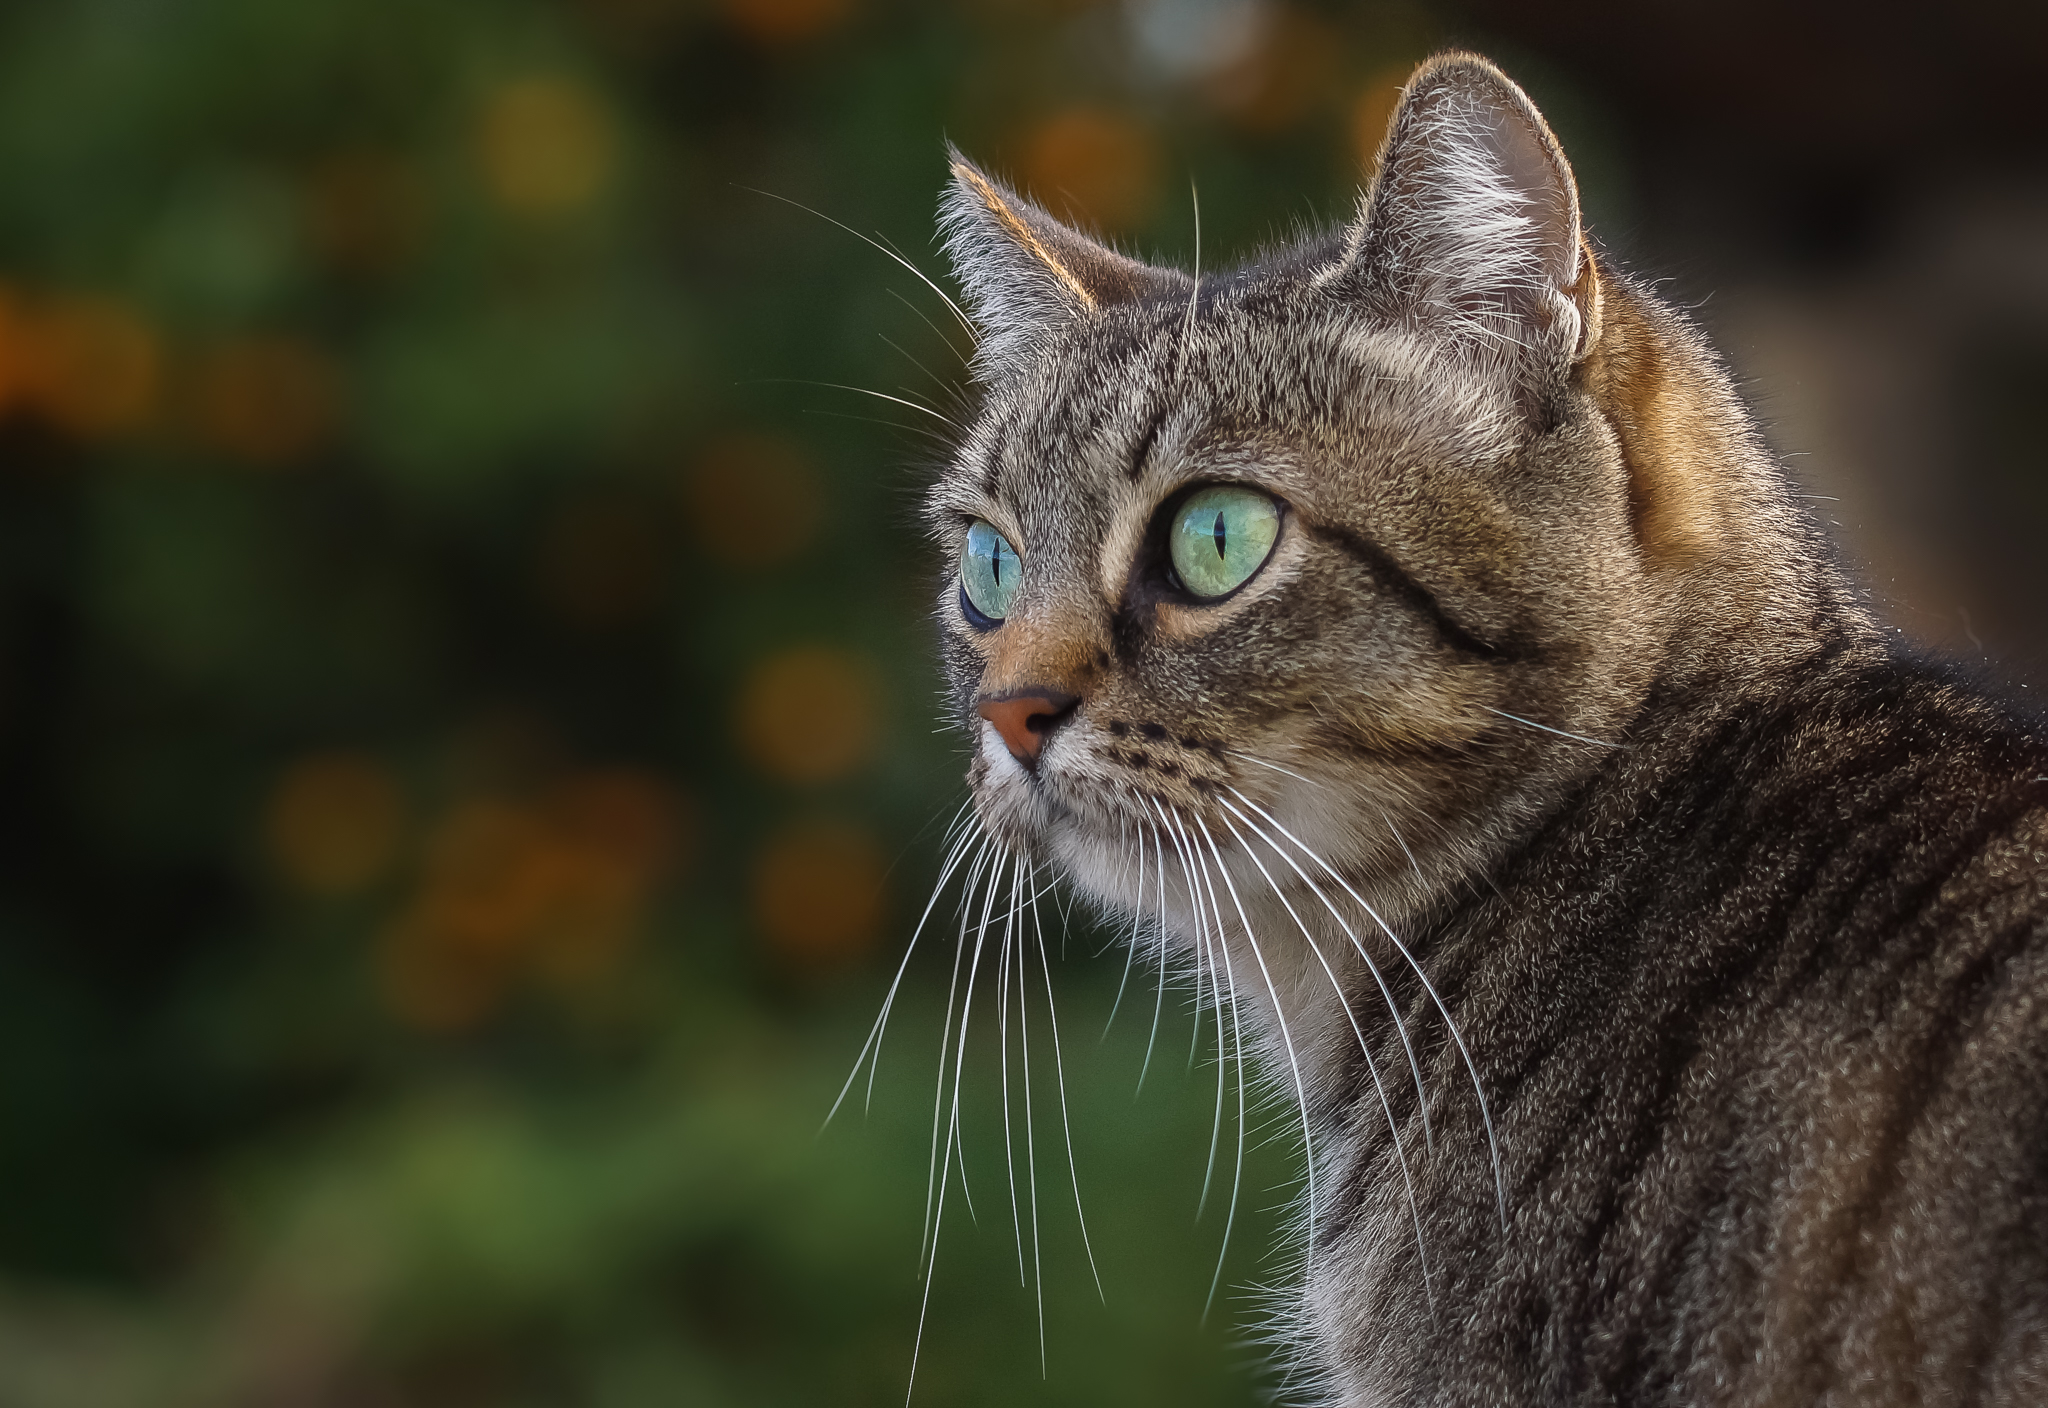
nature, cat, macro, mammal, fauna, close up, cats, whiskers, animals, vertebrate, naturaleza, gatos, tamron90mm, ggl1, gaby1, xovesphoto, animales, sonya77, tamronusd90mm, tabby cat, european shorthair, wild cat, small to medium sized cats, cat like mammal, carnivoran, domestic short haired cat, pixie bob, rusty spotted cat